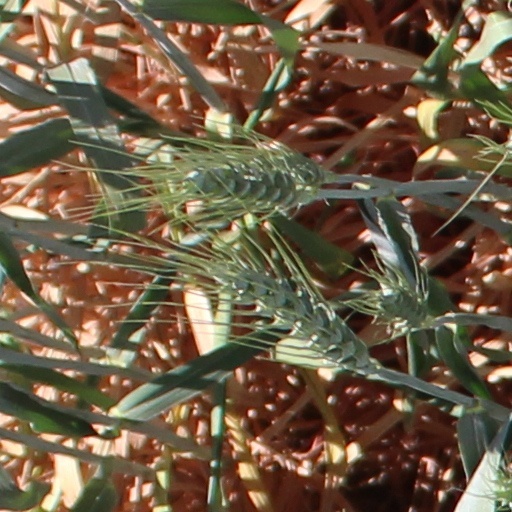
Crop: wheat